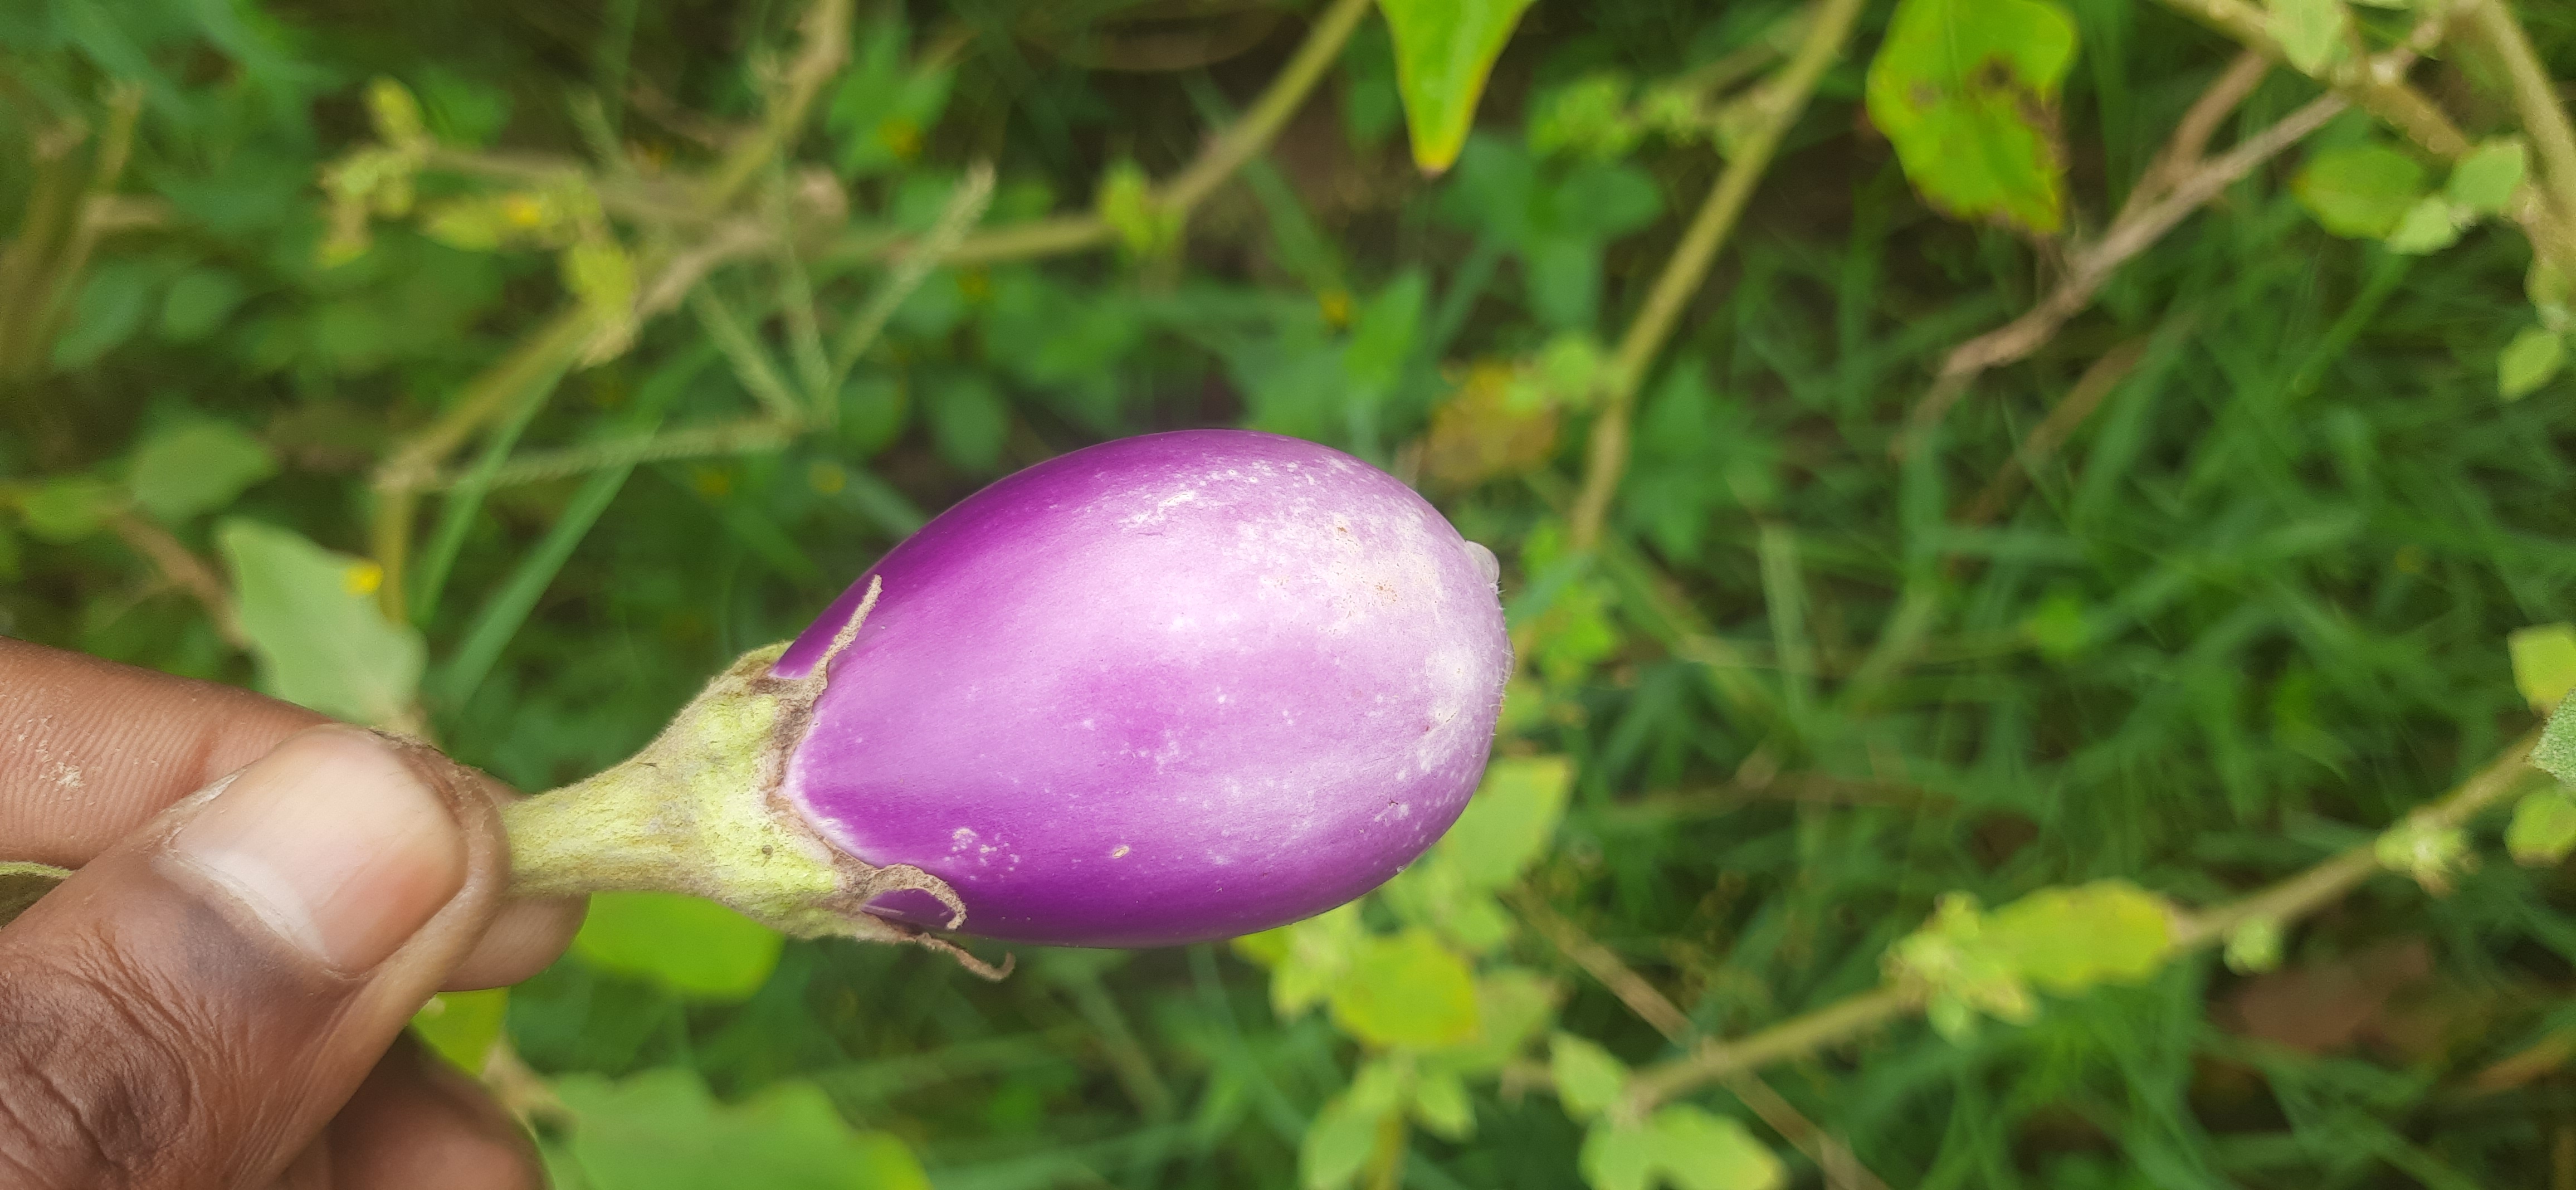
Label: Healty Brinjal